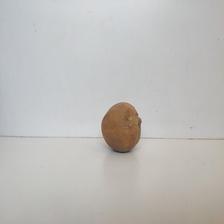
Size: Spoiled